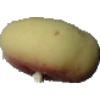
Label: Peach Flat 1